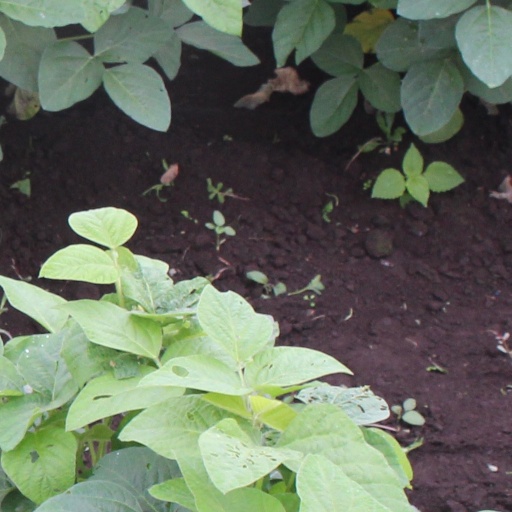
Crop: soybean